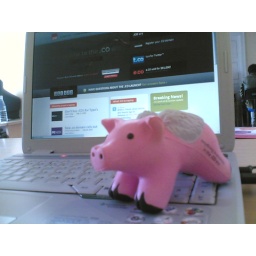
Got my flying pig today! :) Anything is possible in the dotco era. Get yours. #pigsfly #dotco